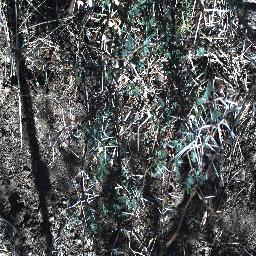
Label: prickly_acacia